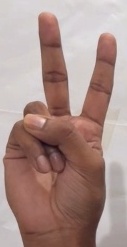
ASL sign: V